John Kapelos

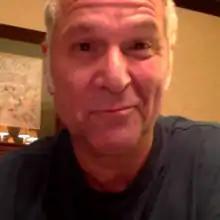
Kapelos in 2014

John Kapelos (born March 8, 1956) is a Canadian actor from London, Ontario. He is best known for his portrayals of janitor Carl Reed in "The Breakfast Club" and Detective Donald Schanke in "Forever Knight".